Samantha Joye

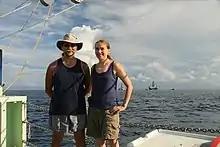
Dr. Samantha Joye and Dr. Joe Montoya (Georgia Tech) on a research expedition in the Gulf of Mexico in 2010.

Work conducted on the R/V Pelican expedition led to the discovery of deepwater oil plumes, hydrocarbon rich layers in the water column that were neutrally buoyant above the seafloor but well below the surface (at about 1050 m below the surface; about 450 m above the bottom). This finding was very controversial and was received initially with a great deal of skepticism. During the F.G. Walton Smith expedition, National Public Radio ran a story about the deepwater plumes that garnered more national attention. After the expedition, Joye testified before Congress in a hearing before the House Energy and Environment Committee to share evidence that the deepwater plumes did, in fact, exist. Shortly thereafter, the finding was confirmed by NOAA, leading to an effort to quantify the fate of the hydrocarbons hidden deep beneath the water's surface as part of the Natural Resources Damage Assessment.